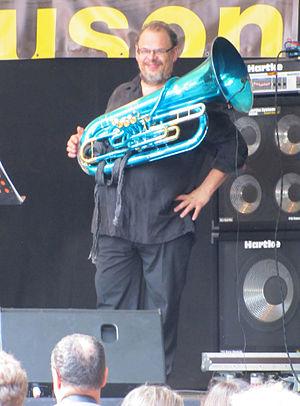
Michel Godard, né le 3 octobre 1960 à Héricourt, est un musicien français. Essentiellement réputé comme tubiste, il joue aussi du serpent et de la guitare basse.